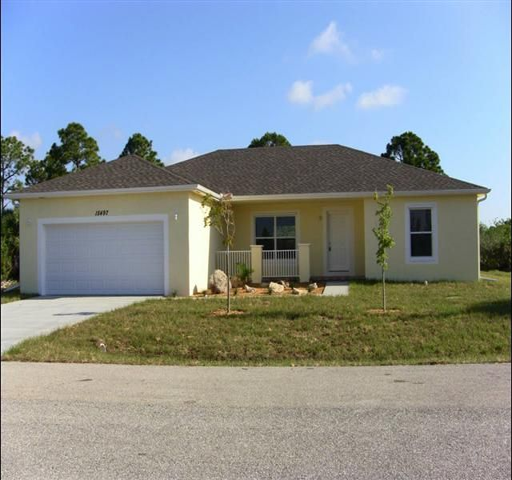
brand new home is being built .